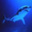
Label: shark